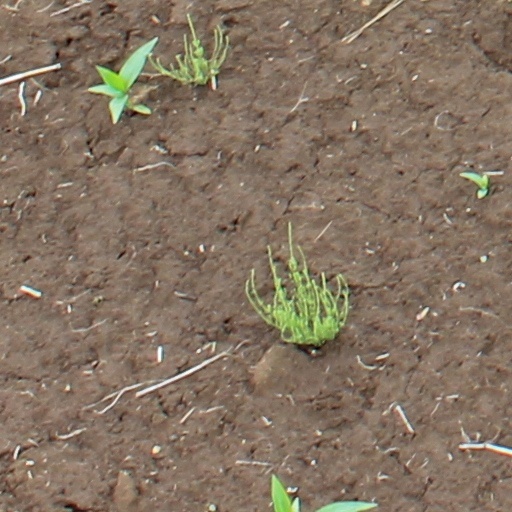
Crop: wheat